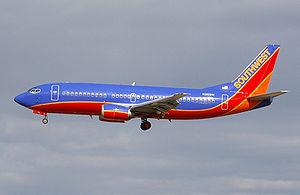
Southwest Airlines NYSE : LUV est la première compagnie aérienne à bas prix américaine, fondée le 18 juin 1971, à Dallas, au Texas par Rollin King et Herb Kelleher.
Une compagnie aérienne est une entreprise de transport aérien qui transporte des passagers ou du fret. Les compagnies aériennes louent ou achètent leurs avions pour offrir leurs services et peuvent former des partenariats ou des alliances pour des bénéfices mutuels.